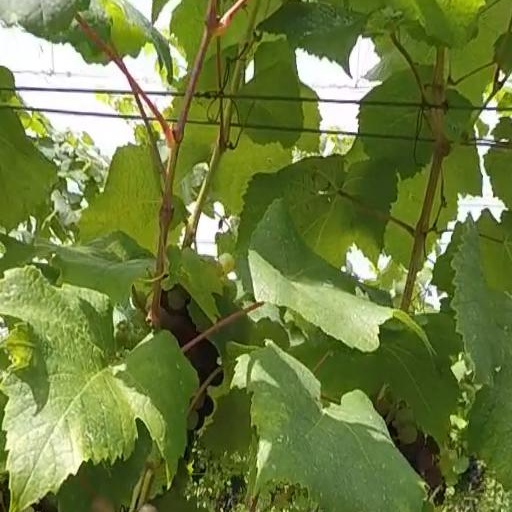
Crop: grape